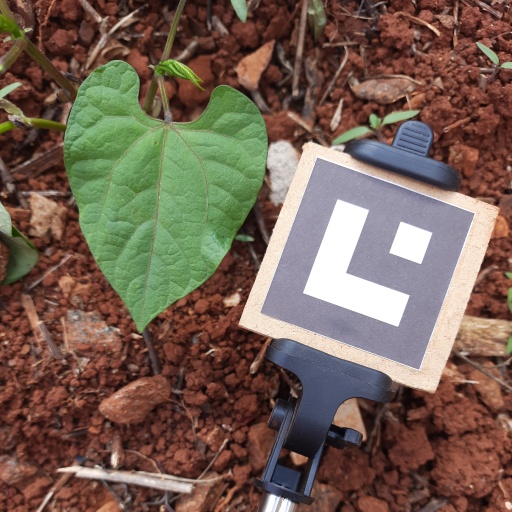
Observations: wavy surface, eating holes in the center, under cloudy sky, insect on surface